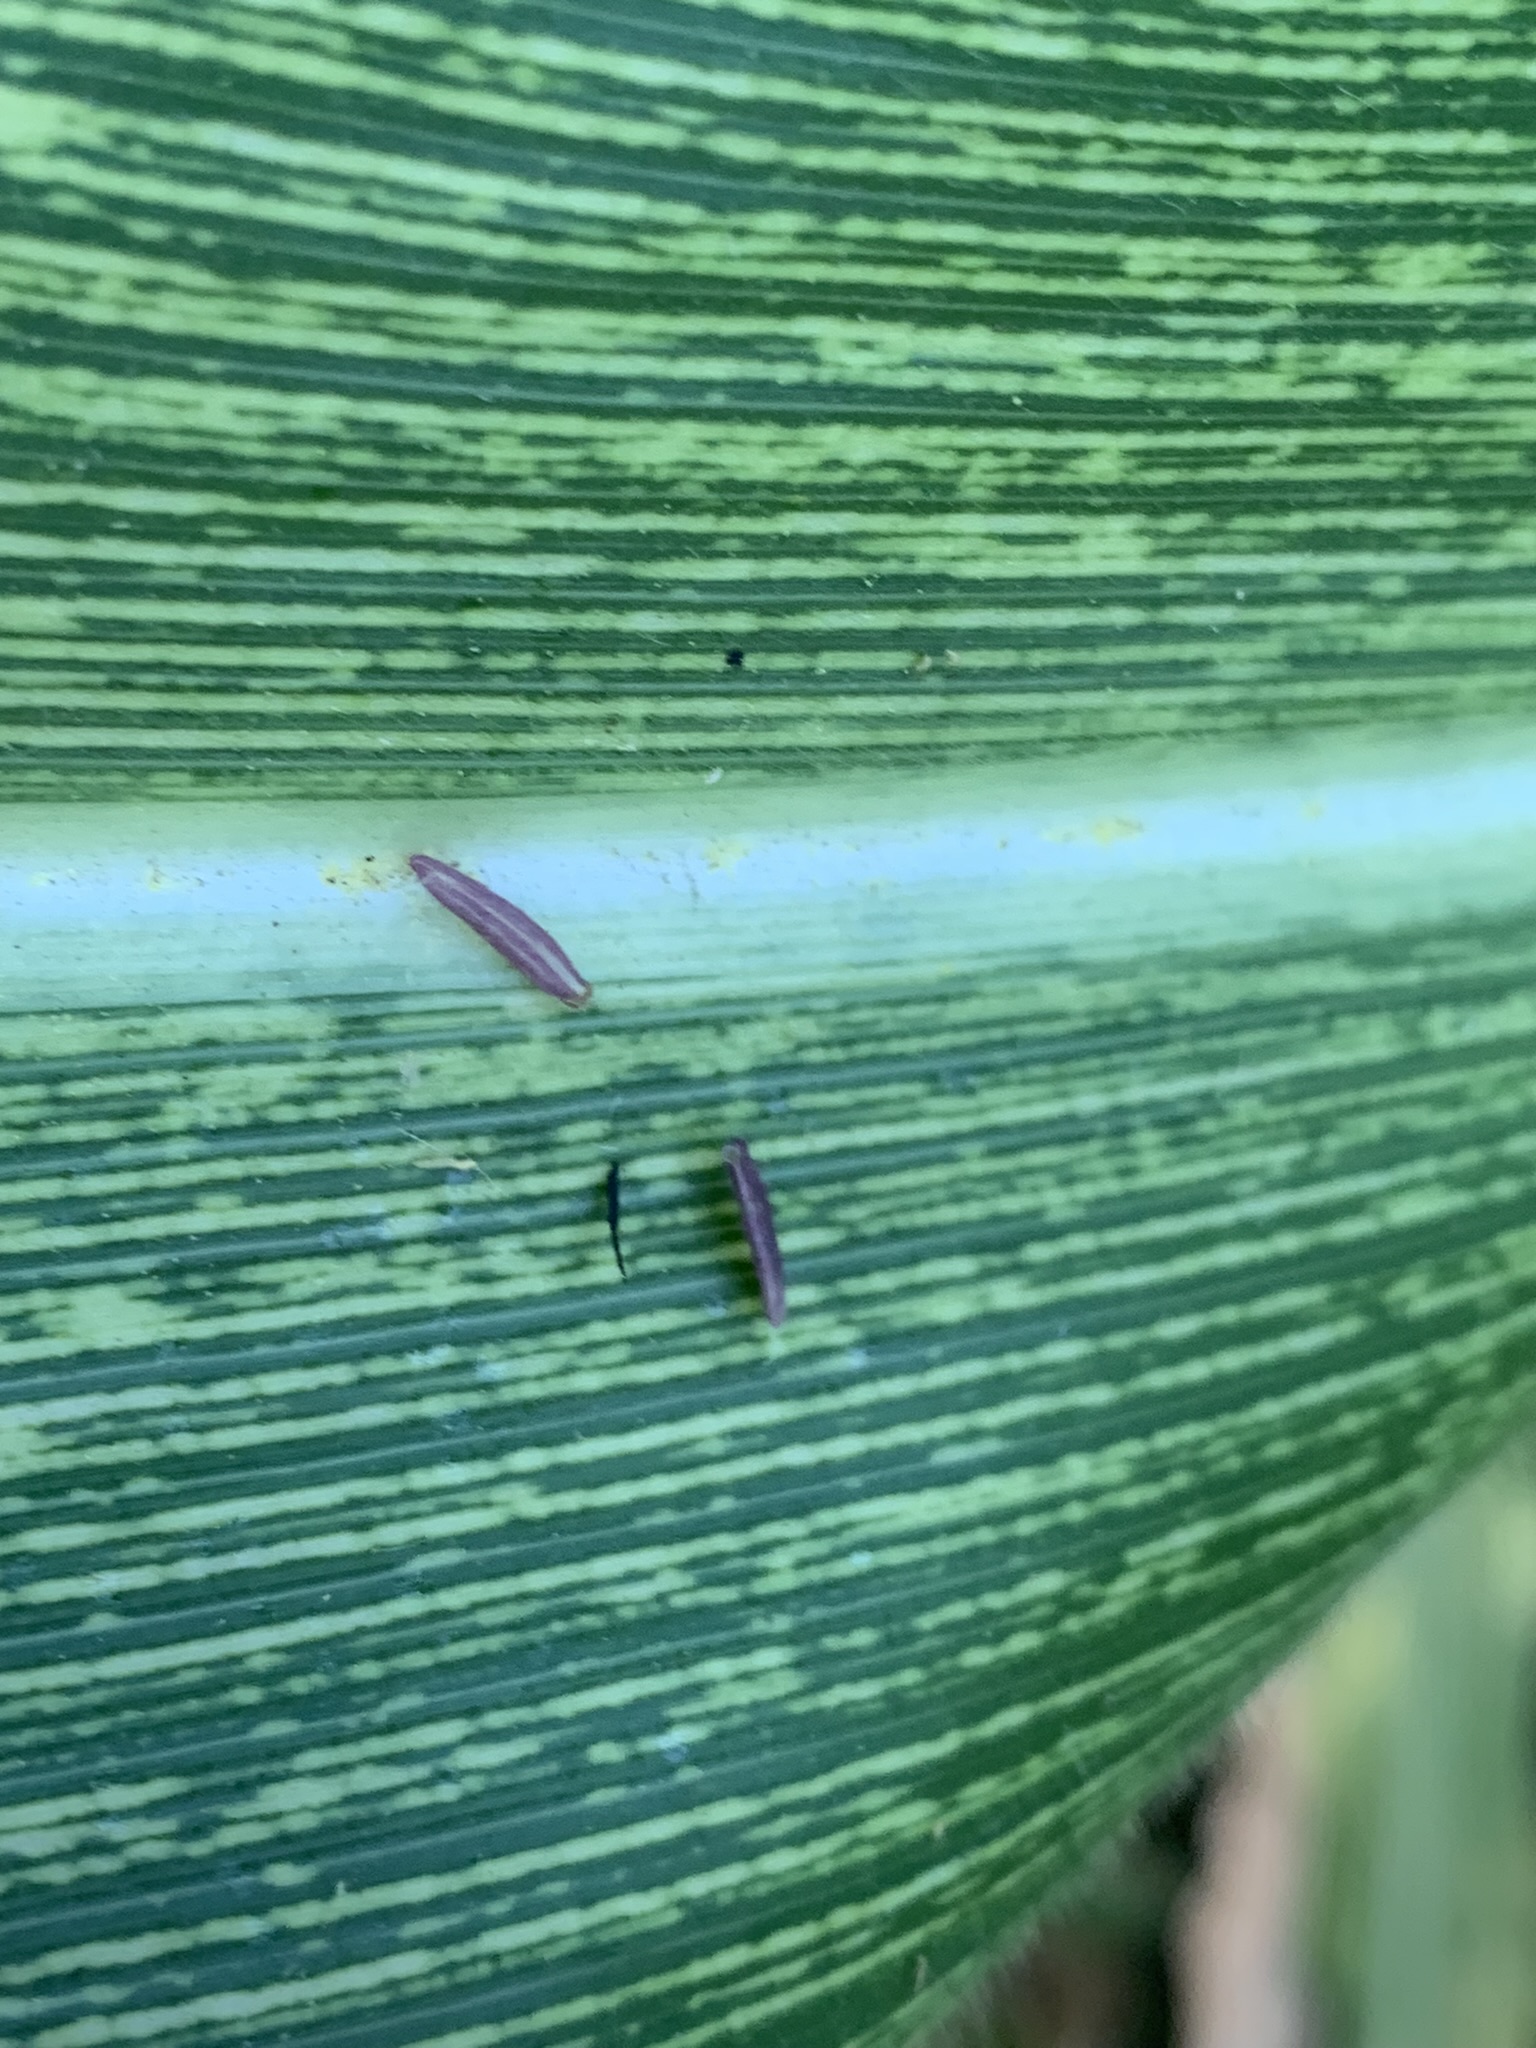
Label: MSV